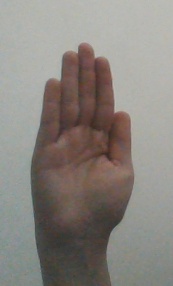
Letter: seen